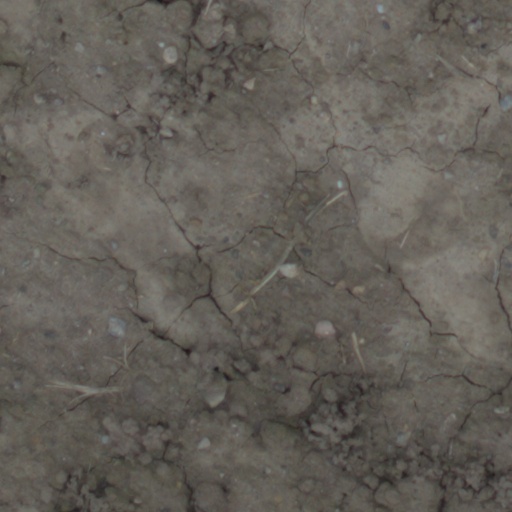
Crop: wheat